Pauson–Khand reaction

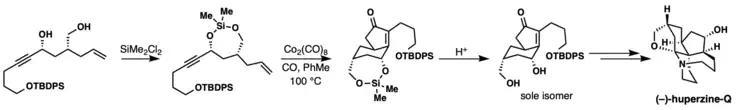
The key step in Takayama "et al"'s asymmetric total synthesis of the "Lycopodium" alkaloid huperzine-Q: Co(CO) catalyzes an enyne cyclization. The siloxane ring ensures that only a single product enantiomer forms.

One stabilization method is to generate the catalyst "in situ". Chung reports that Co(acac) can serve as a precatalyst, activated by sodium borohydride.